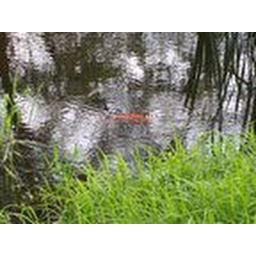
water guarded by fish